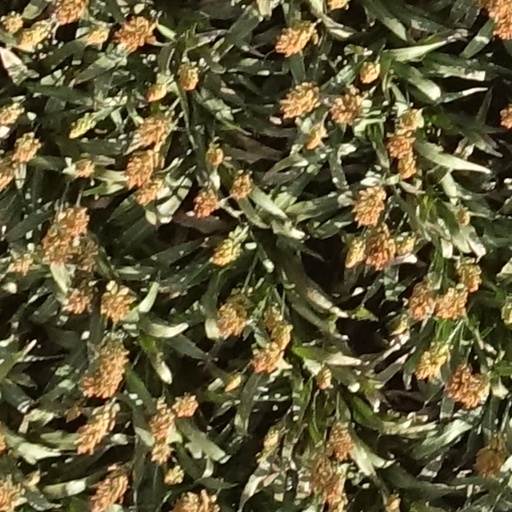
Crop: sorghum